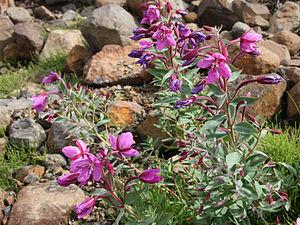
L'Islande, en forme longue la république d'Islande, est un pays insulaire d'Europe du Nord situé dans l'océan Atlantique. Géographiquement plus proche du continent américain du fait de sa proximité avec le Groenland, le pays est rattaché culturellement et historiquement à l'Europe. Ayant pour capitale et pour plus grande ville Reykjavik, son régime politique est une république parlementaire.
L'Islande est un pays insulaire de l'océan Atlantique Nord composé d'une île principale représentant 99,7 % de sa superficie autour de laquelle gravitent quelques petites îles et îlots, située sur la dorsale médio-atlantique dont elle représente la seule partie émergée. À une distance de 287 km au sud-est du Groenland, le pays se situe à quelques kilomètres au sud du cercle polaire arctique.